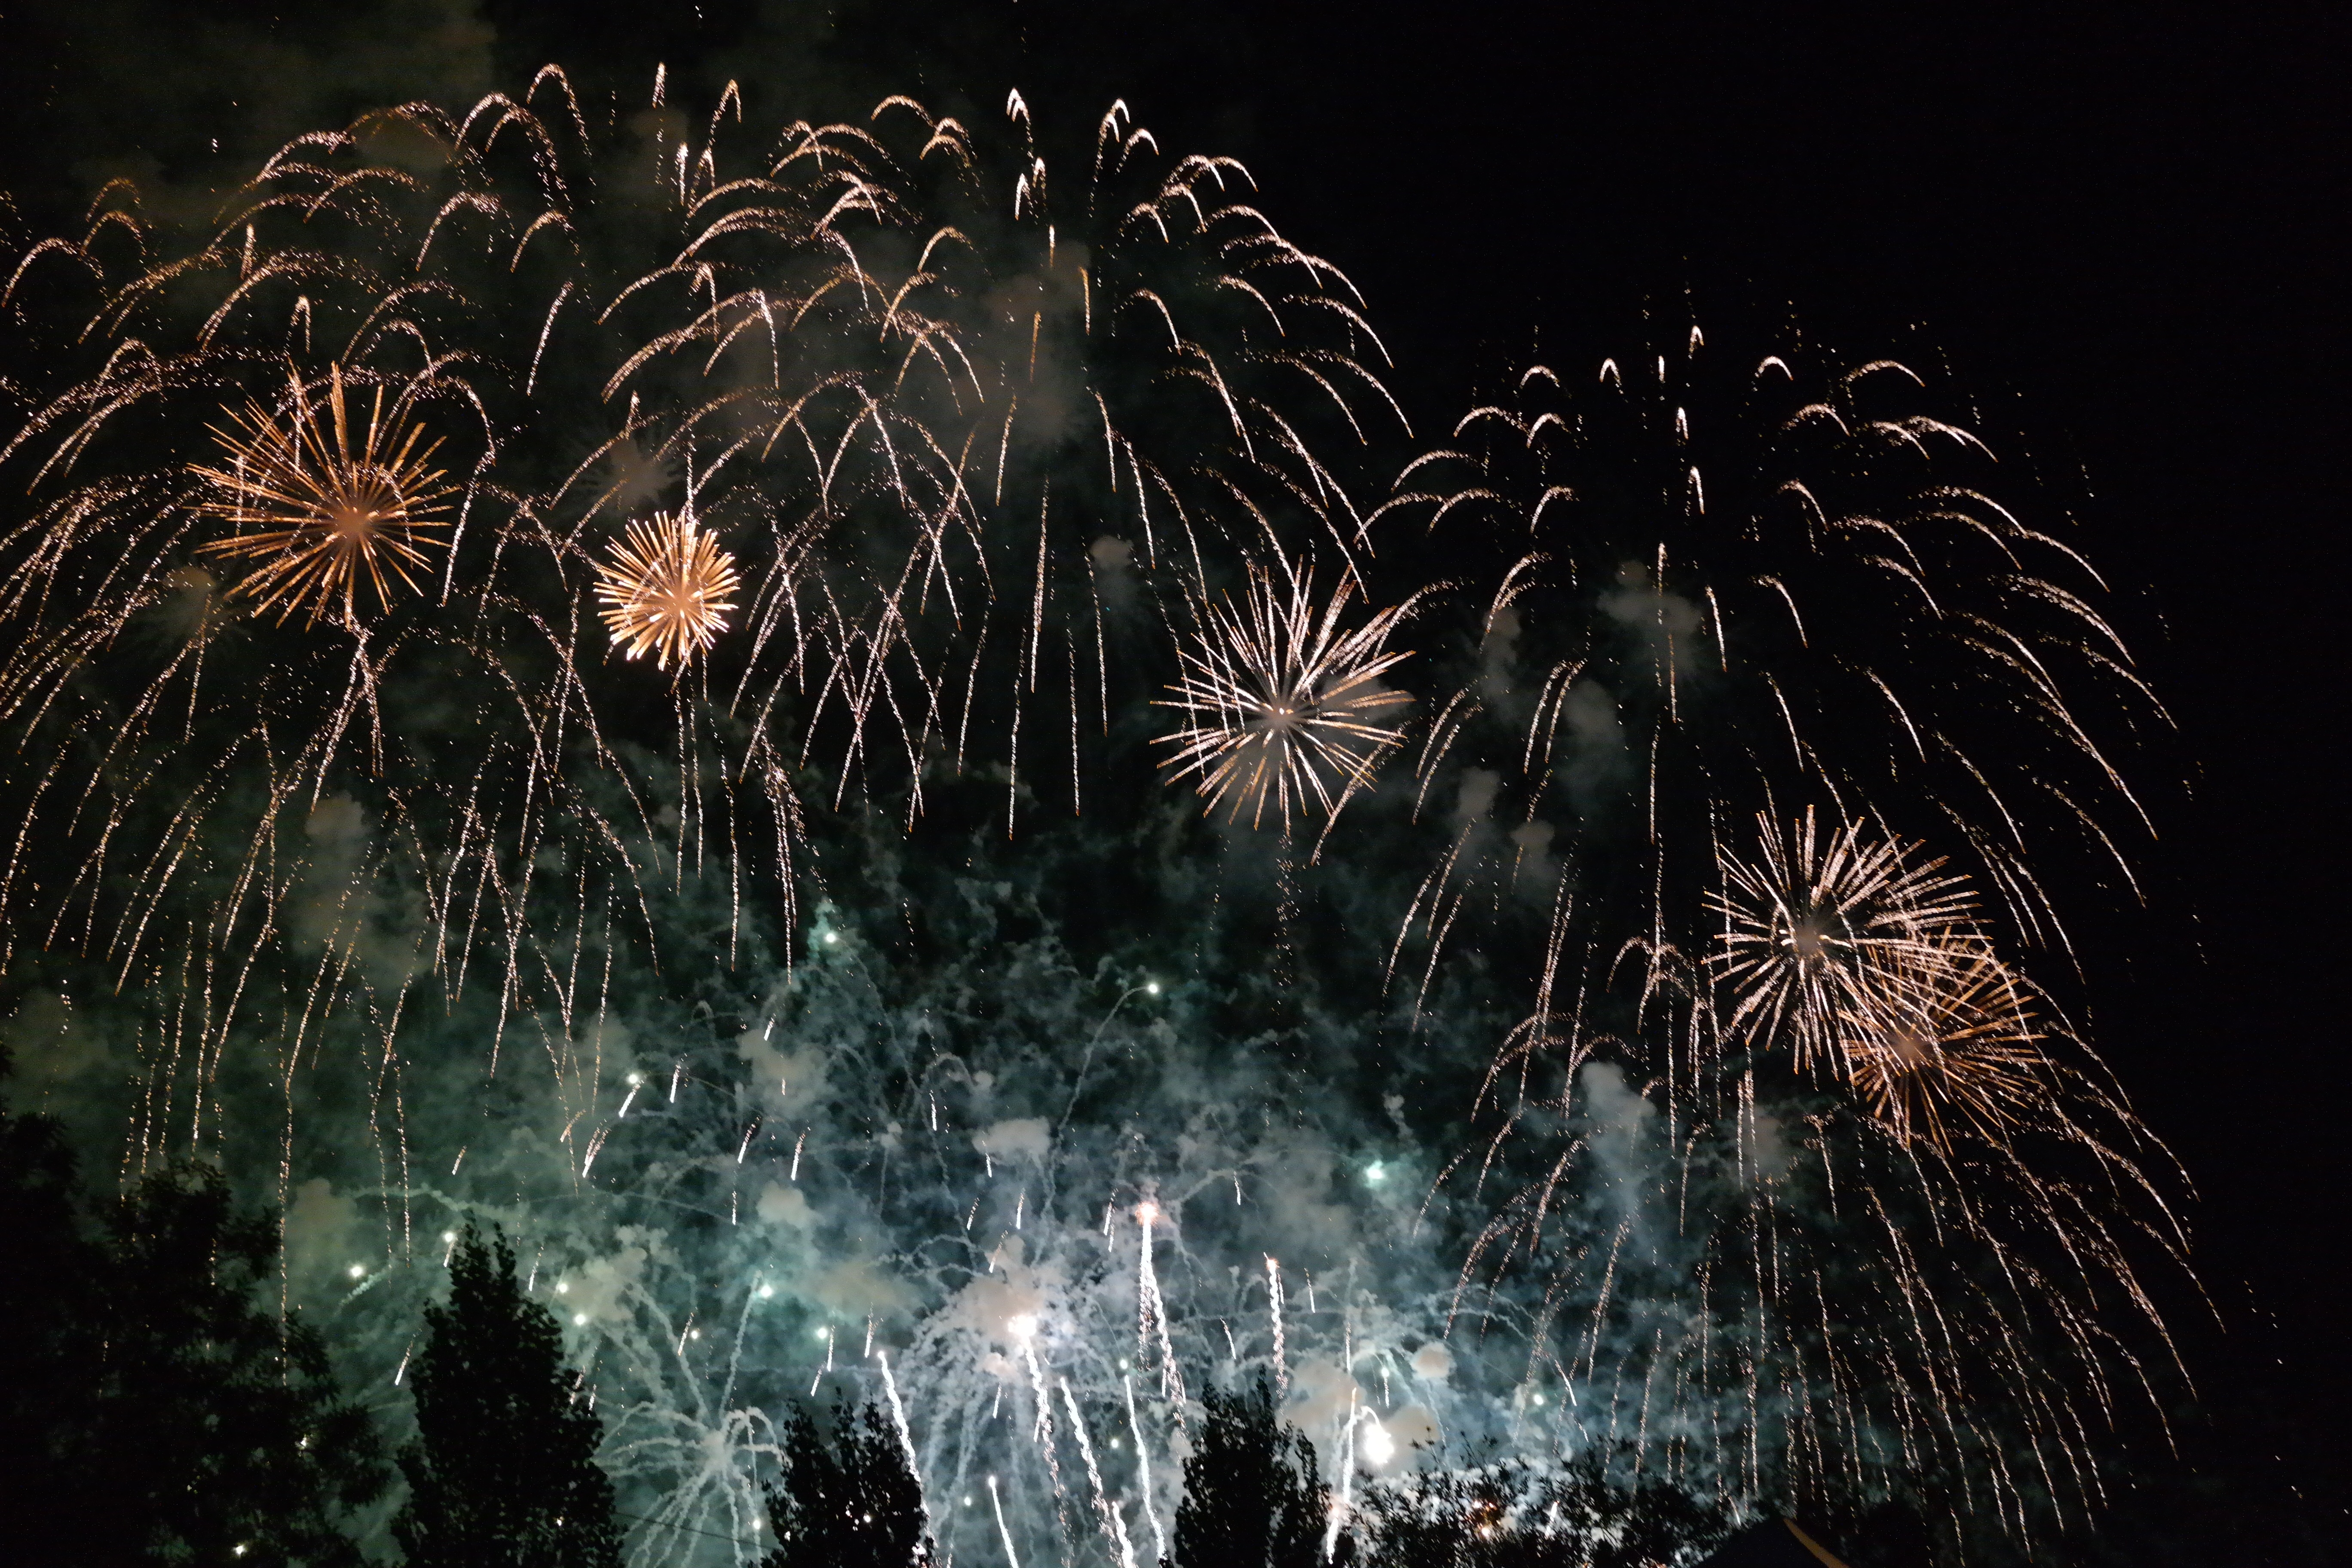
recreation, flame, fireworks, event, seoul, fireworks festival, outdoor recreation, flame photos